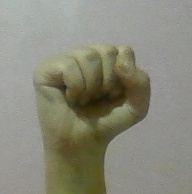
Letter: saad